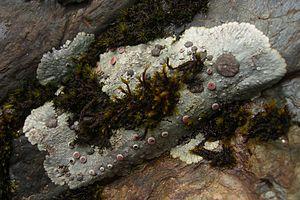
Ce beau lichen crustacé (encroûtant), Placopsis est abondant sur le basalte et le granit. C'est l'un des rares (seulement?) genre de lichens crustacé qui présente des céphalodies (excroissances visibles sur la photo sous forme de petites rosettes brunes, par exemple, sur le côté droit), qui contiennent des cyanobactéries en plus des algues vertes symbiotes présentes dans le reste du thalle ).
En biologie, les croûtes sont des couches produites par certains organismes qui se développent en adhérant plus ou moins fortement au substrat et en s'y étendant.